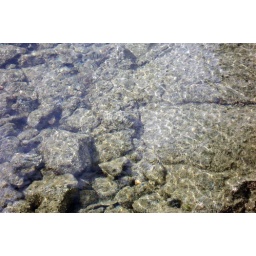
However there's almost no water left, but there's always some Manini (Convict Tang) fish in it.